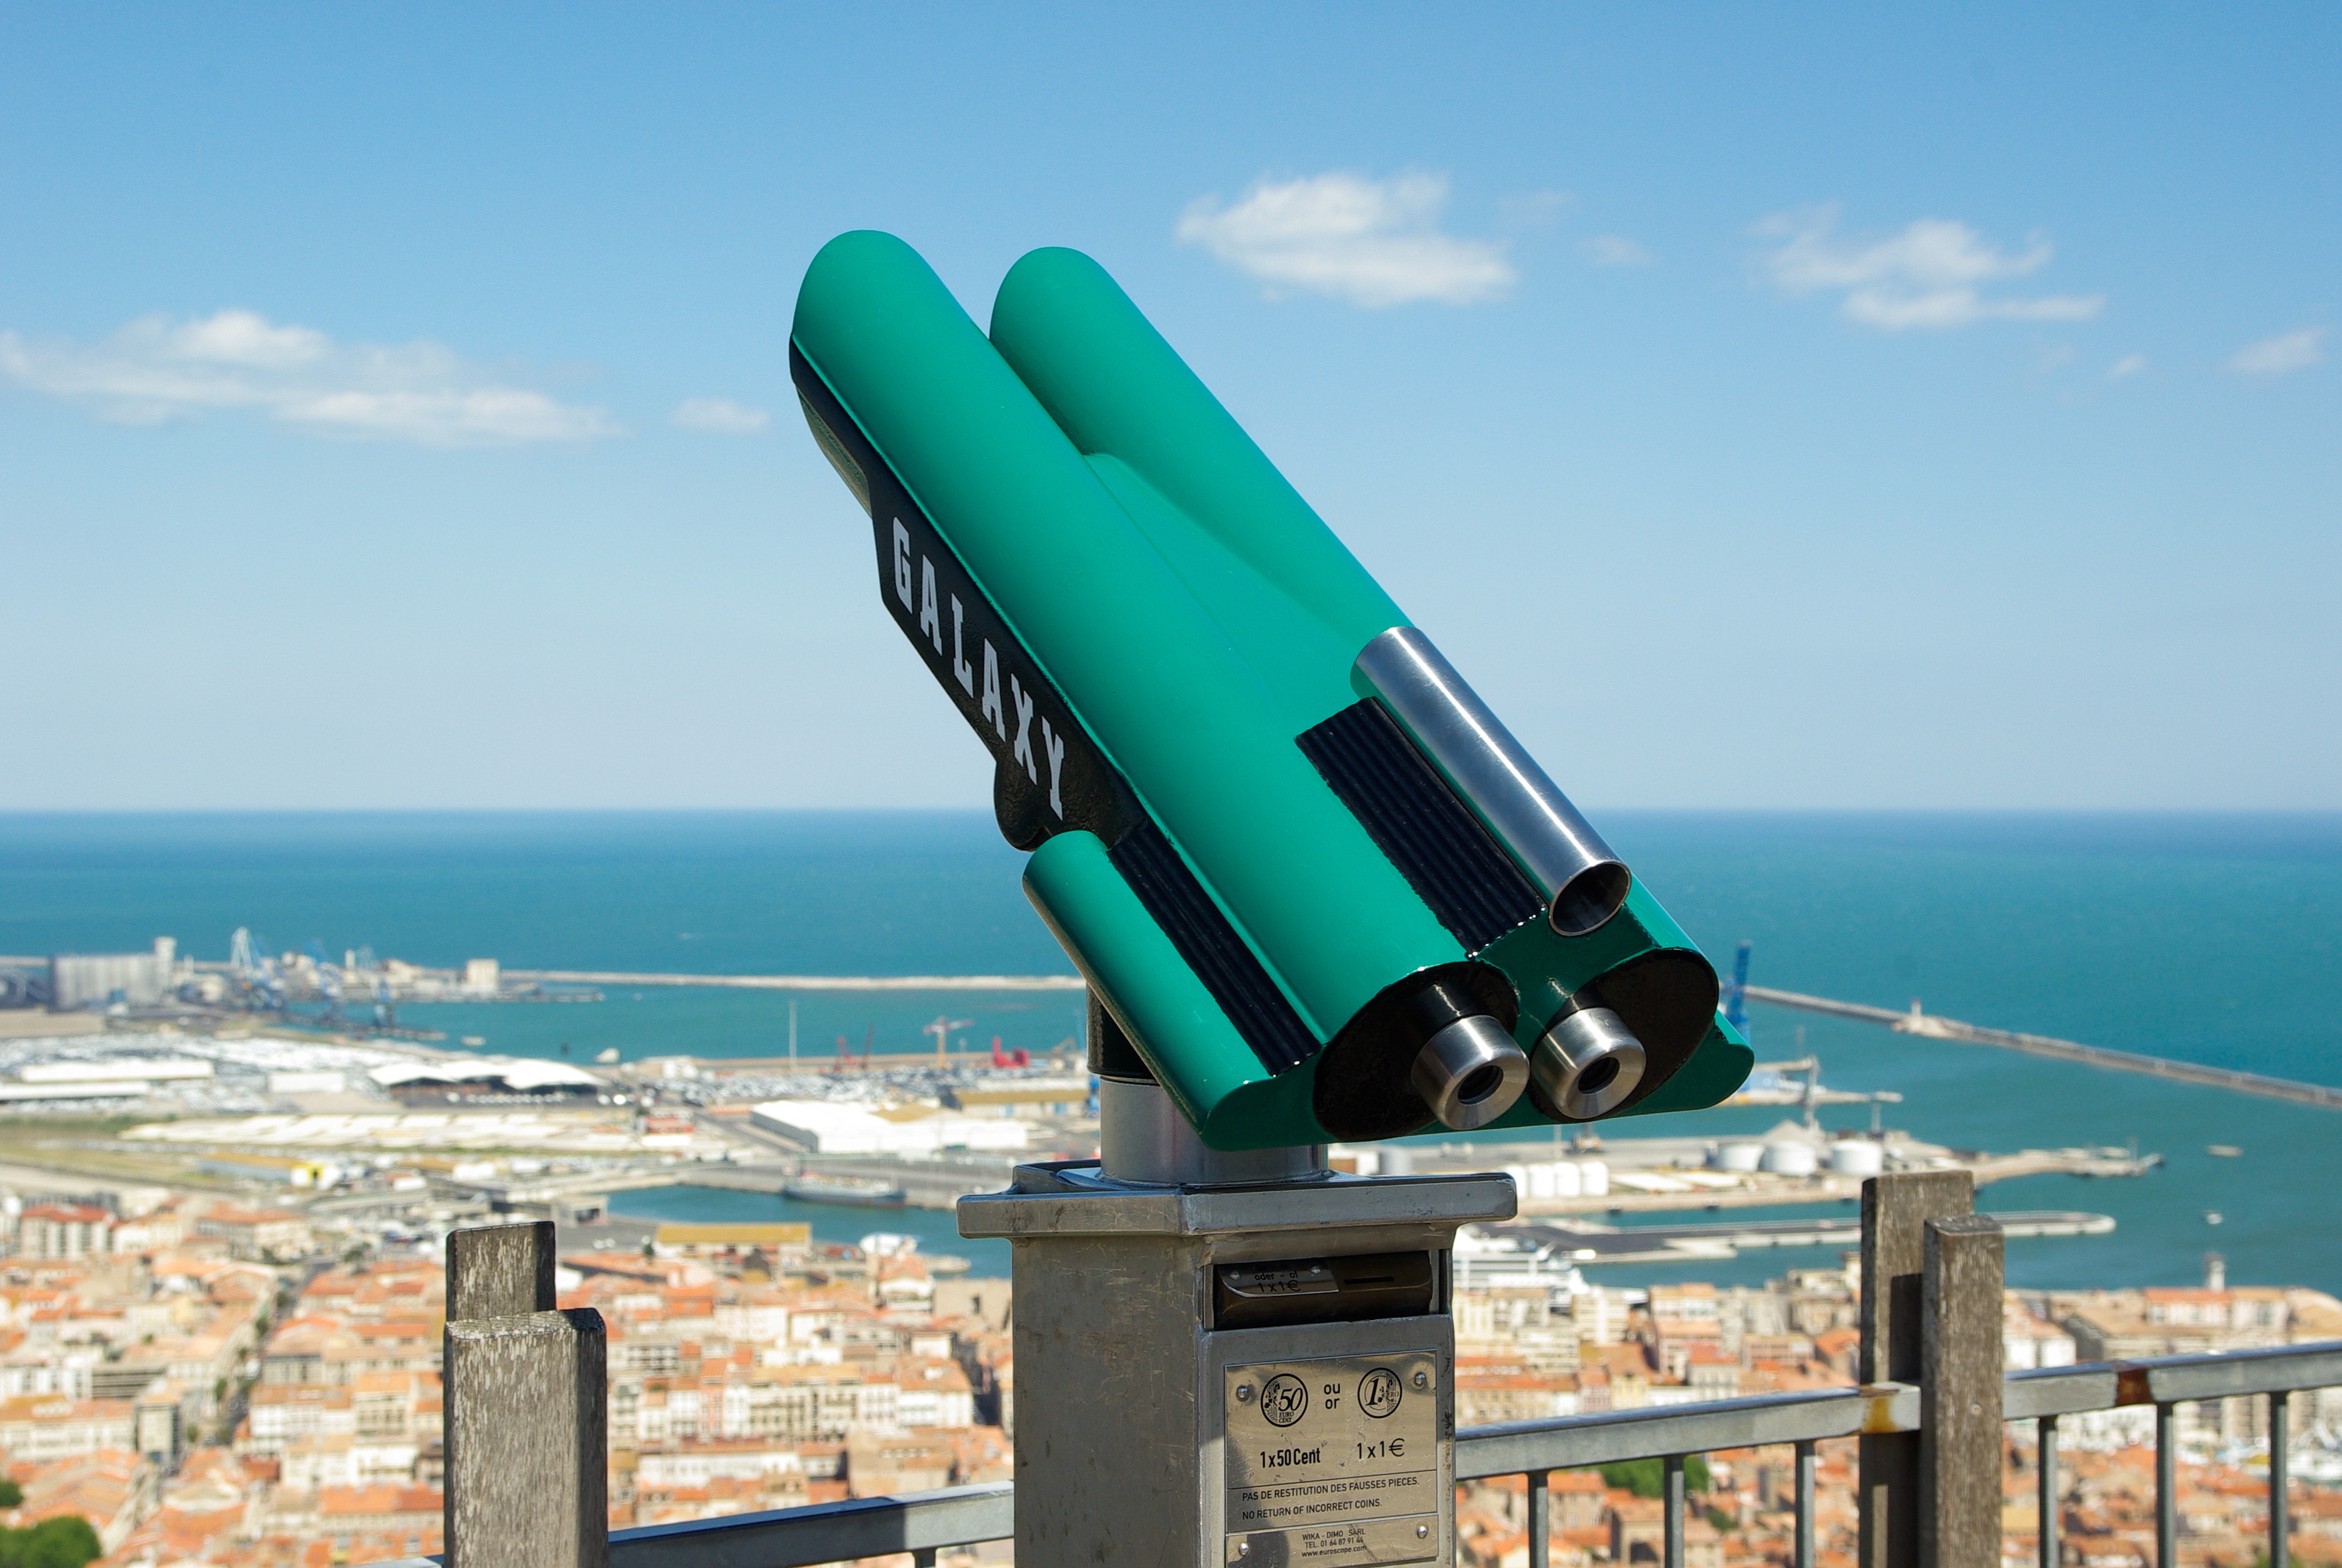
sea, boat, france, vehicle, binoculars, sete, passenger ship, port of s te